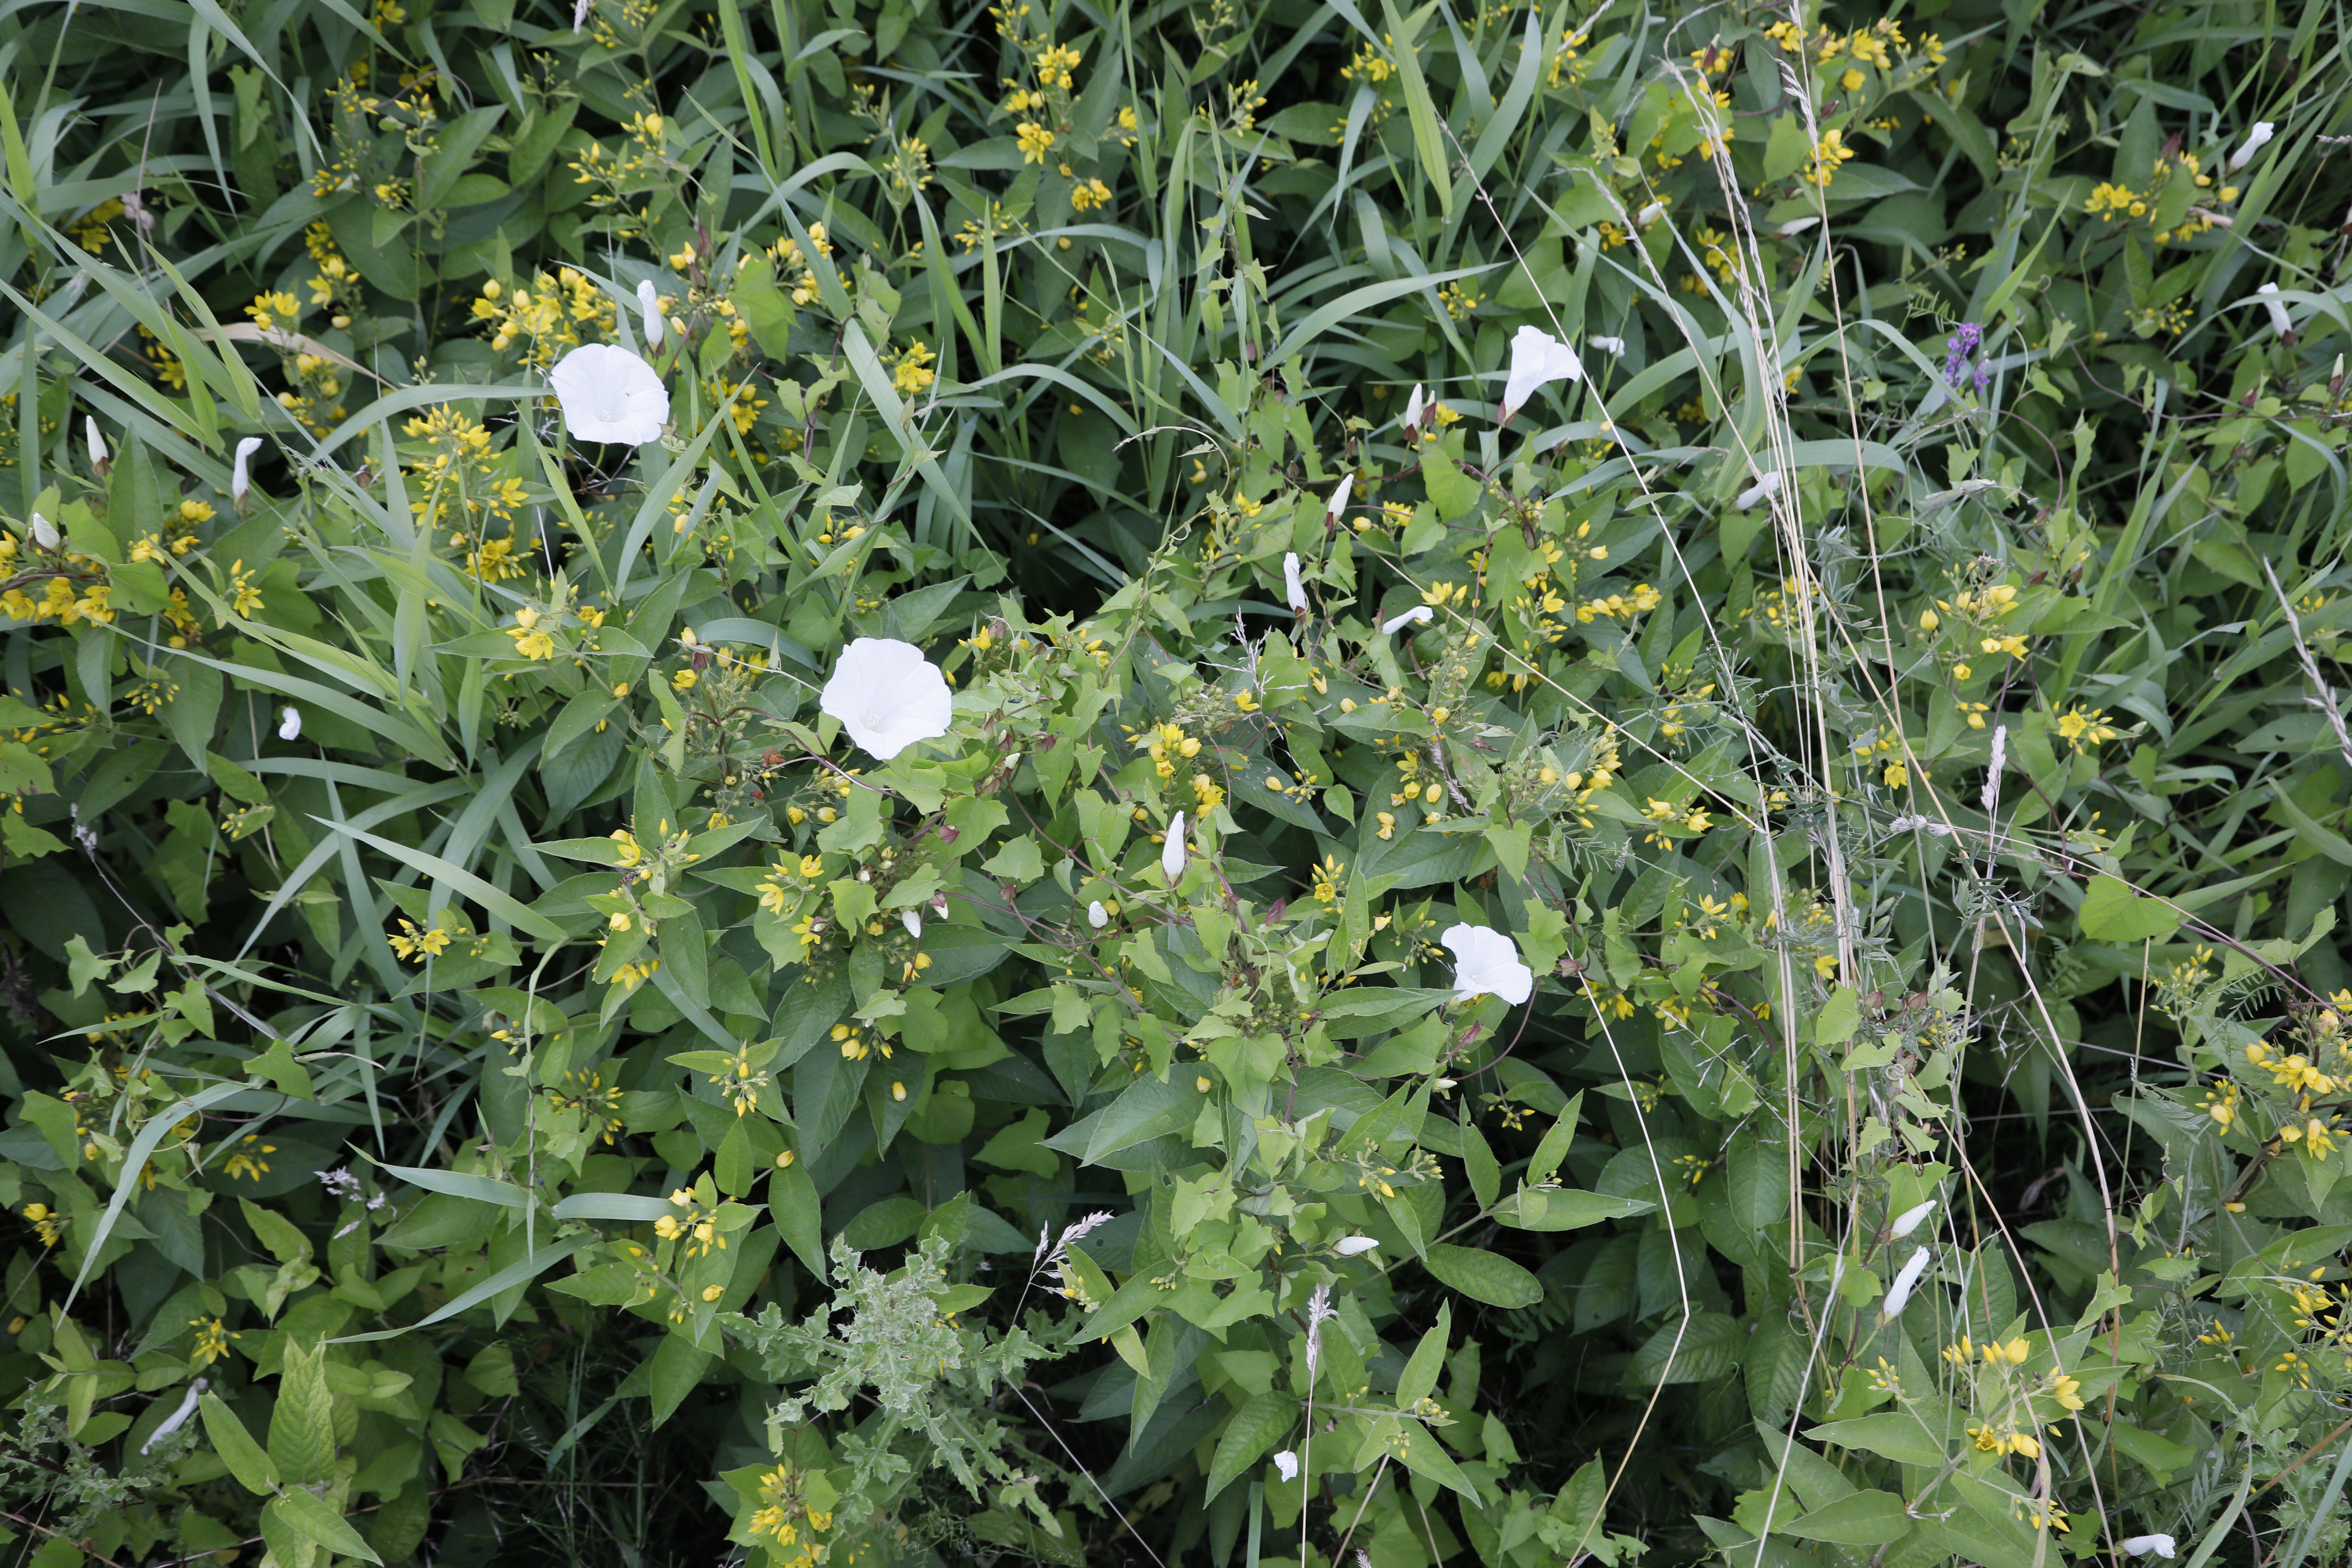
Plant species: Calystegia sepium, Lysimachia vulgaris